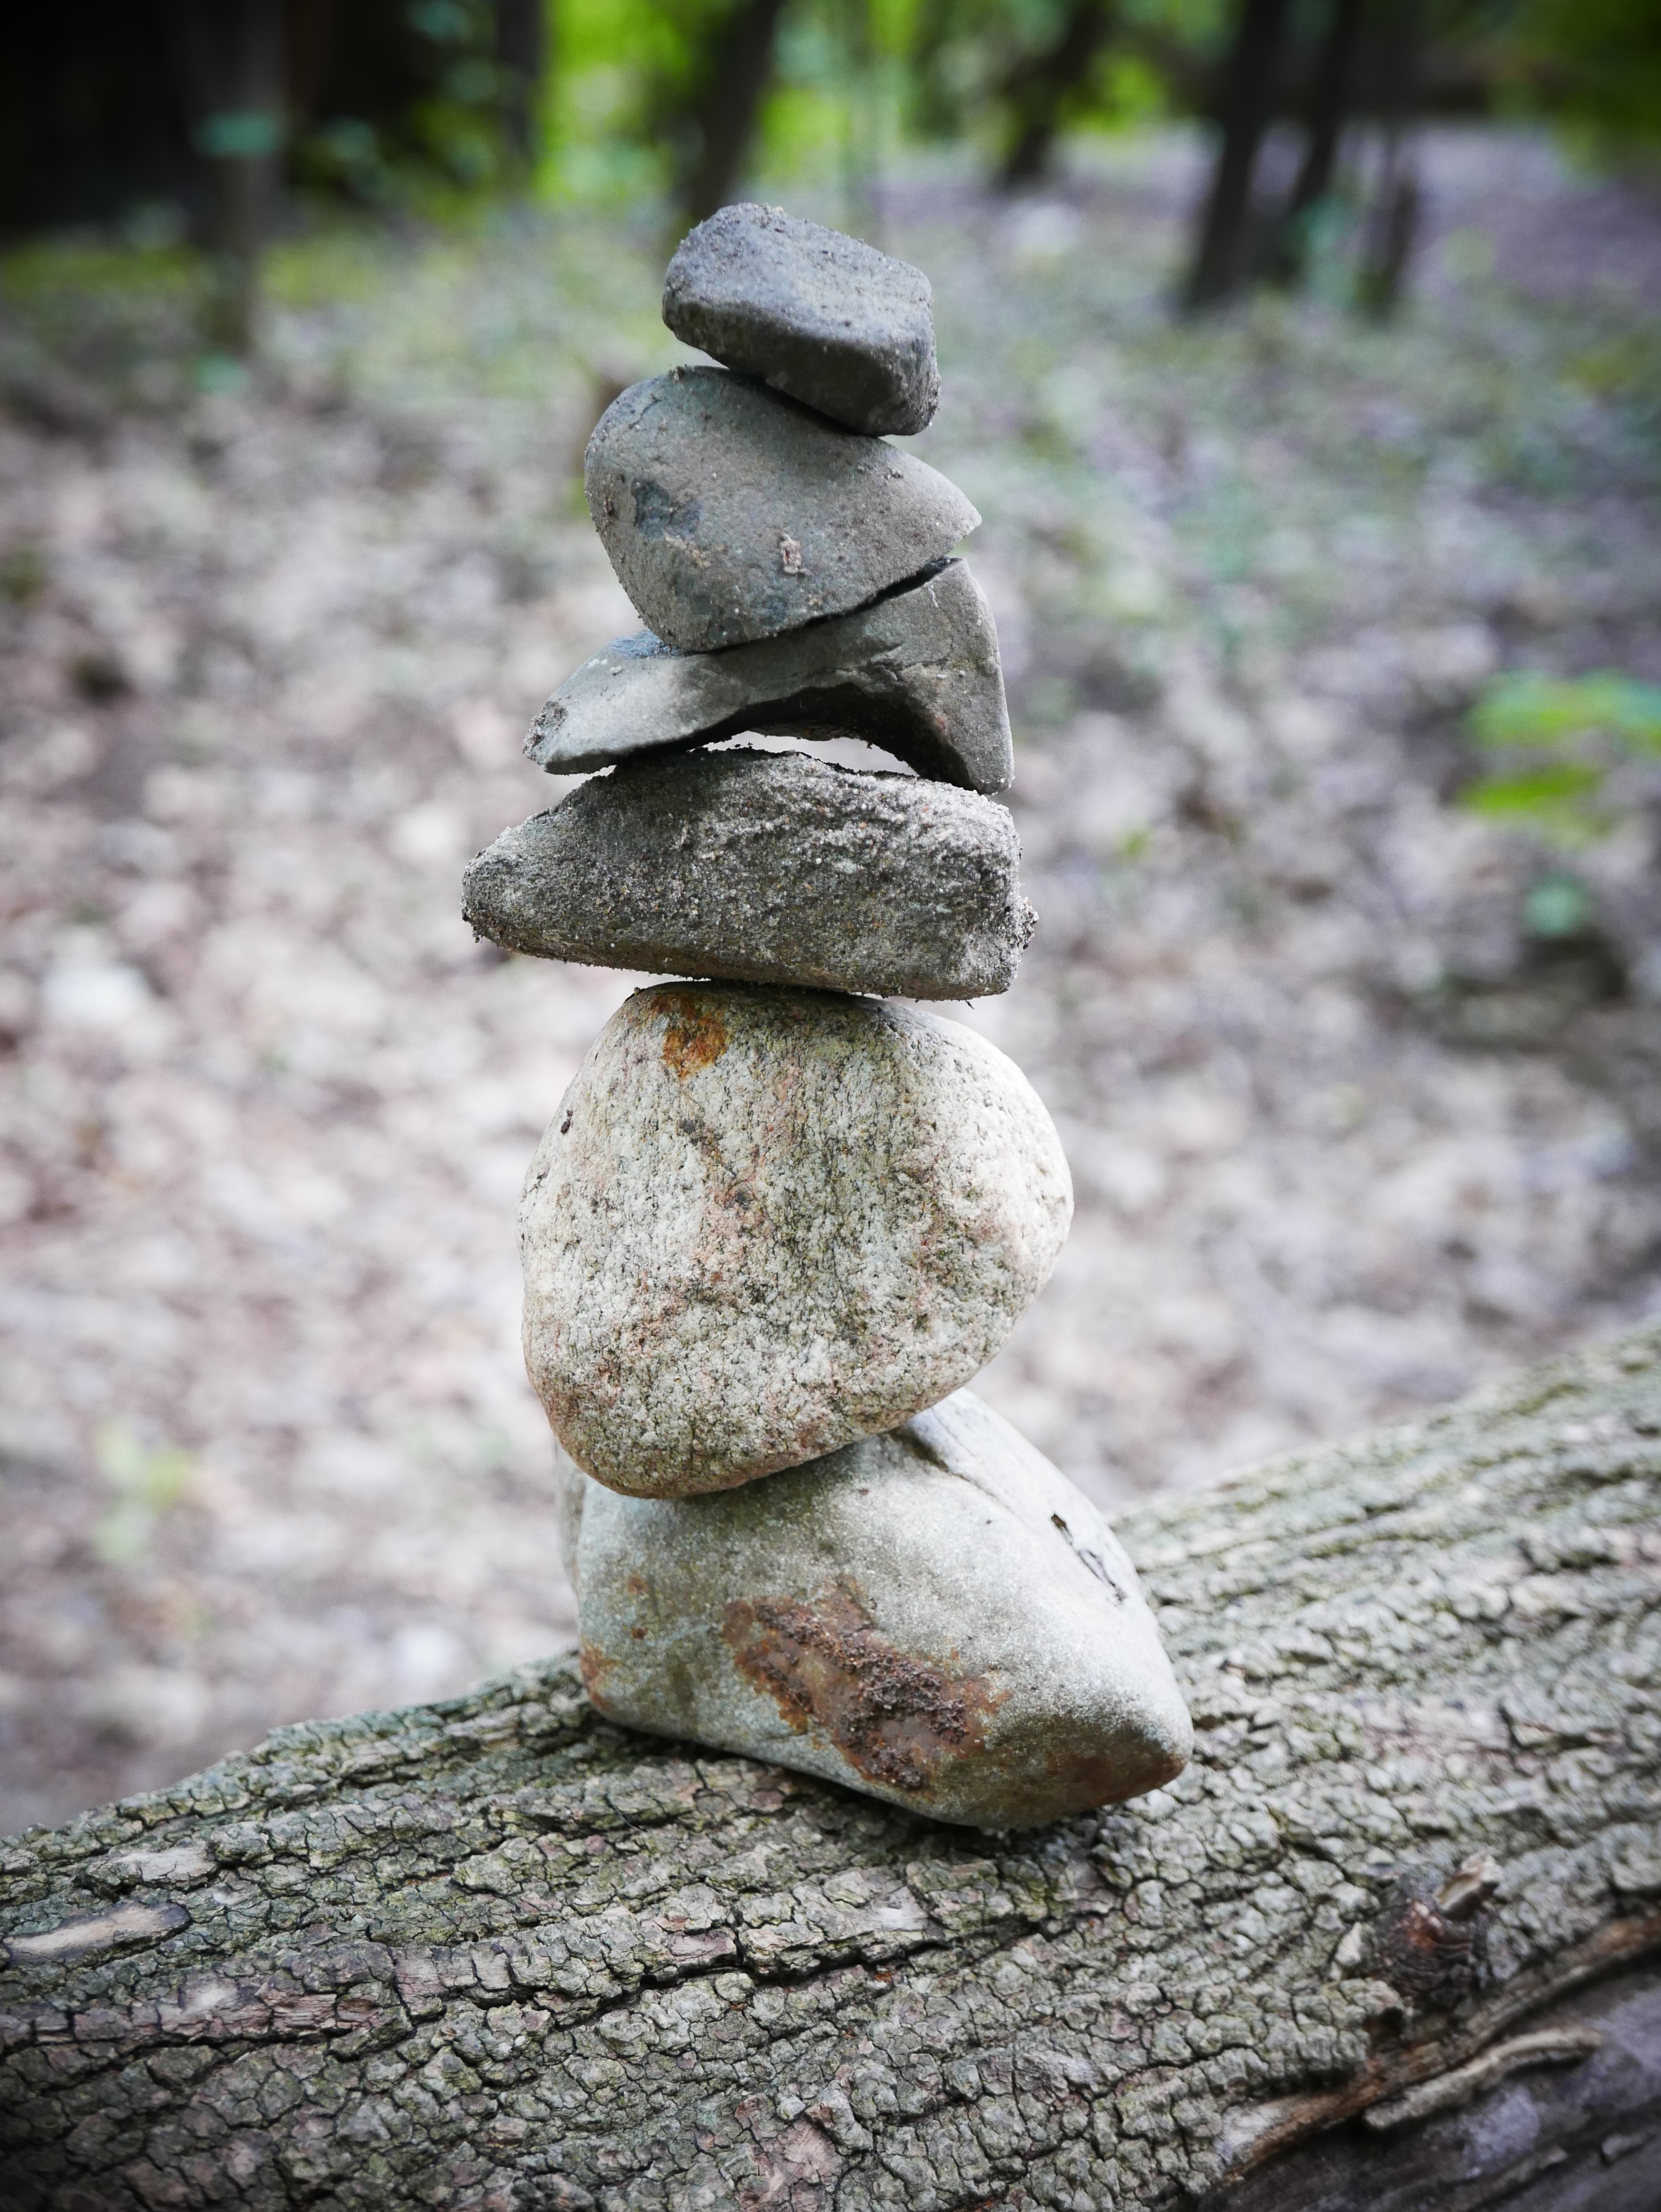
tree, nature, rock, wood, leaf, monument, tranquility, statue, spring, balance, autumn, calm, stack, season, material, zen, sculpture, art, temple, serenity, te, harmony, meditation nature, zen stones